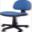
Label: chair